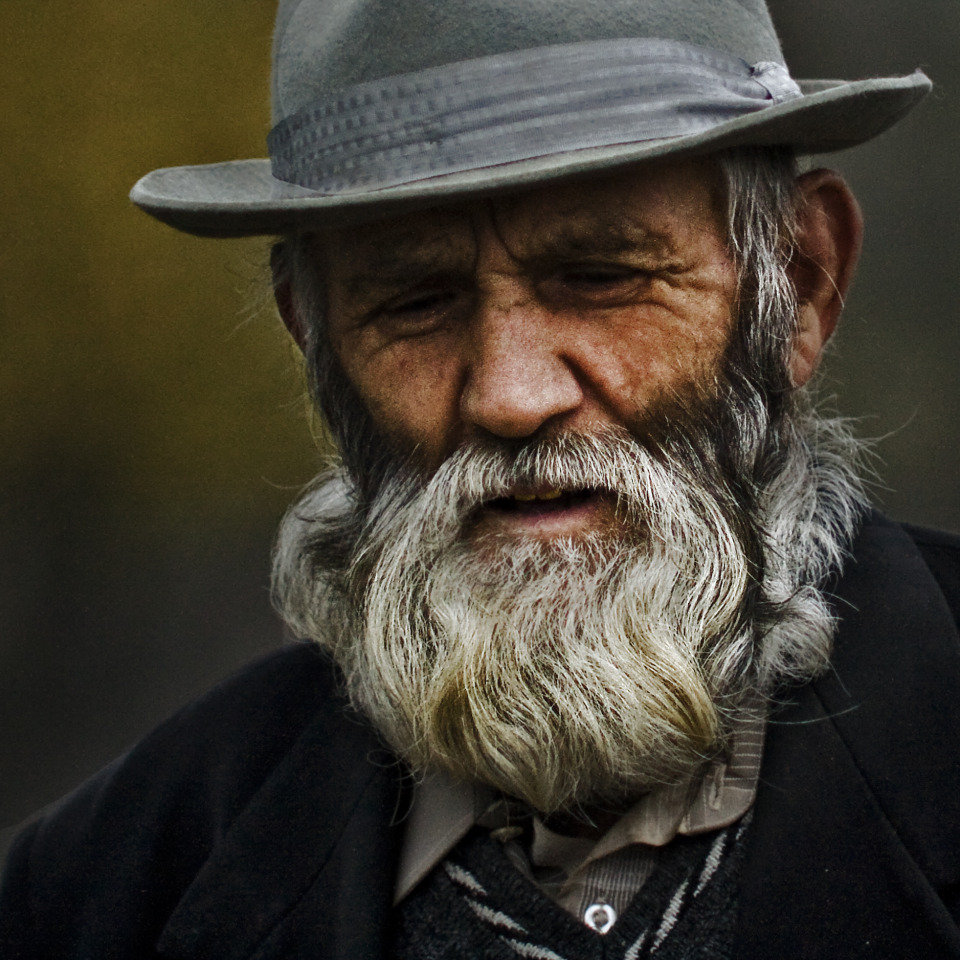
Gender: men